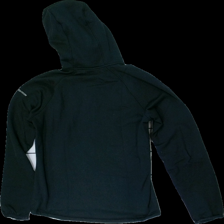
View: back
Type: Outerwear
Category: Men
Brand: Peak Performance
Colors: Blue
Material: 78% nylone 22% polyester
Pattern: Embroidered
Cut: Regular
Size: M
Season: Winter
Damage: nopprig över hela
Damage 2: nopprig över hela
Price range: <50
Recommended usage: Export
Description: svart fleece hoodie med broderad logga fram och text på ärmen. mycket nopprig över hela